Chamuel (wrestler)

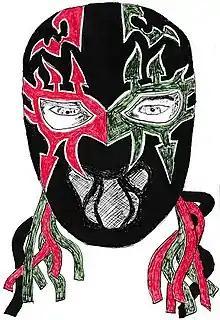
Artist rendition of the mask Chamuel wore until he lost it in September 2019.

José Francisco García Cruz (born August 12, 1993) is a Mexican luchador, or professional wrestler, who works under the ring name Chamuel. He works for the Mexican Consejo Mundial de Lucha Libre (CMLL) promotion where he portrays a heel (known as a "rudo" in lucha libre, the antagonists of professional wrestling). He is one of the competitors in CMLL's "Micro-Estrella" ("Micro-Star") division where he competes with and against other wrestlers with dwarfism. His ring name is based on Camael, the archangel of strength, courage, and war from Christian and Jewish mythology.